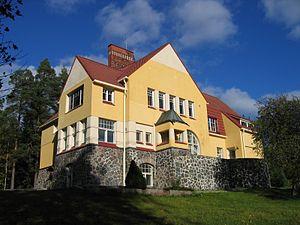
Lars Eliel Sonck est un architecte finlandais.